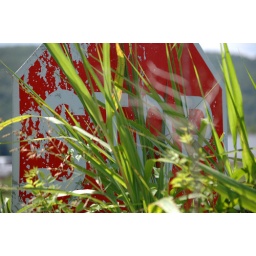
Stop sign on a closed road is obscurred by the weeds. Experimentation in DOF with new camera